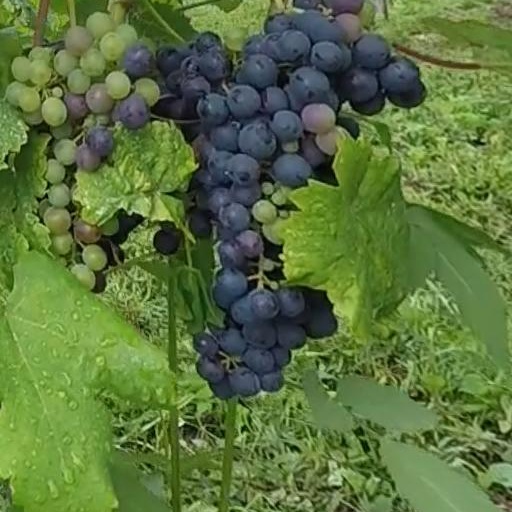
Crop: grape